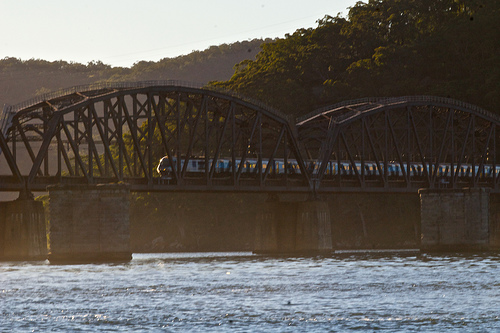
A train traveling over a bridge over a lake.

A train traveling across a bridge by a body of water.

A white train on a bridge crossing over a body of water.

A very long train going over a bridge above water.

a steel bridge over the water with a train